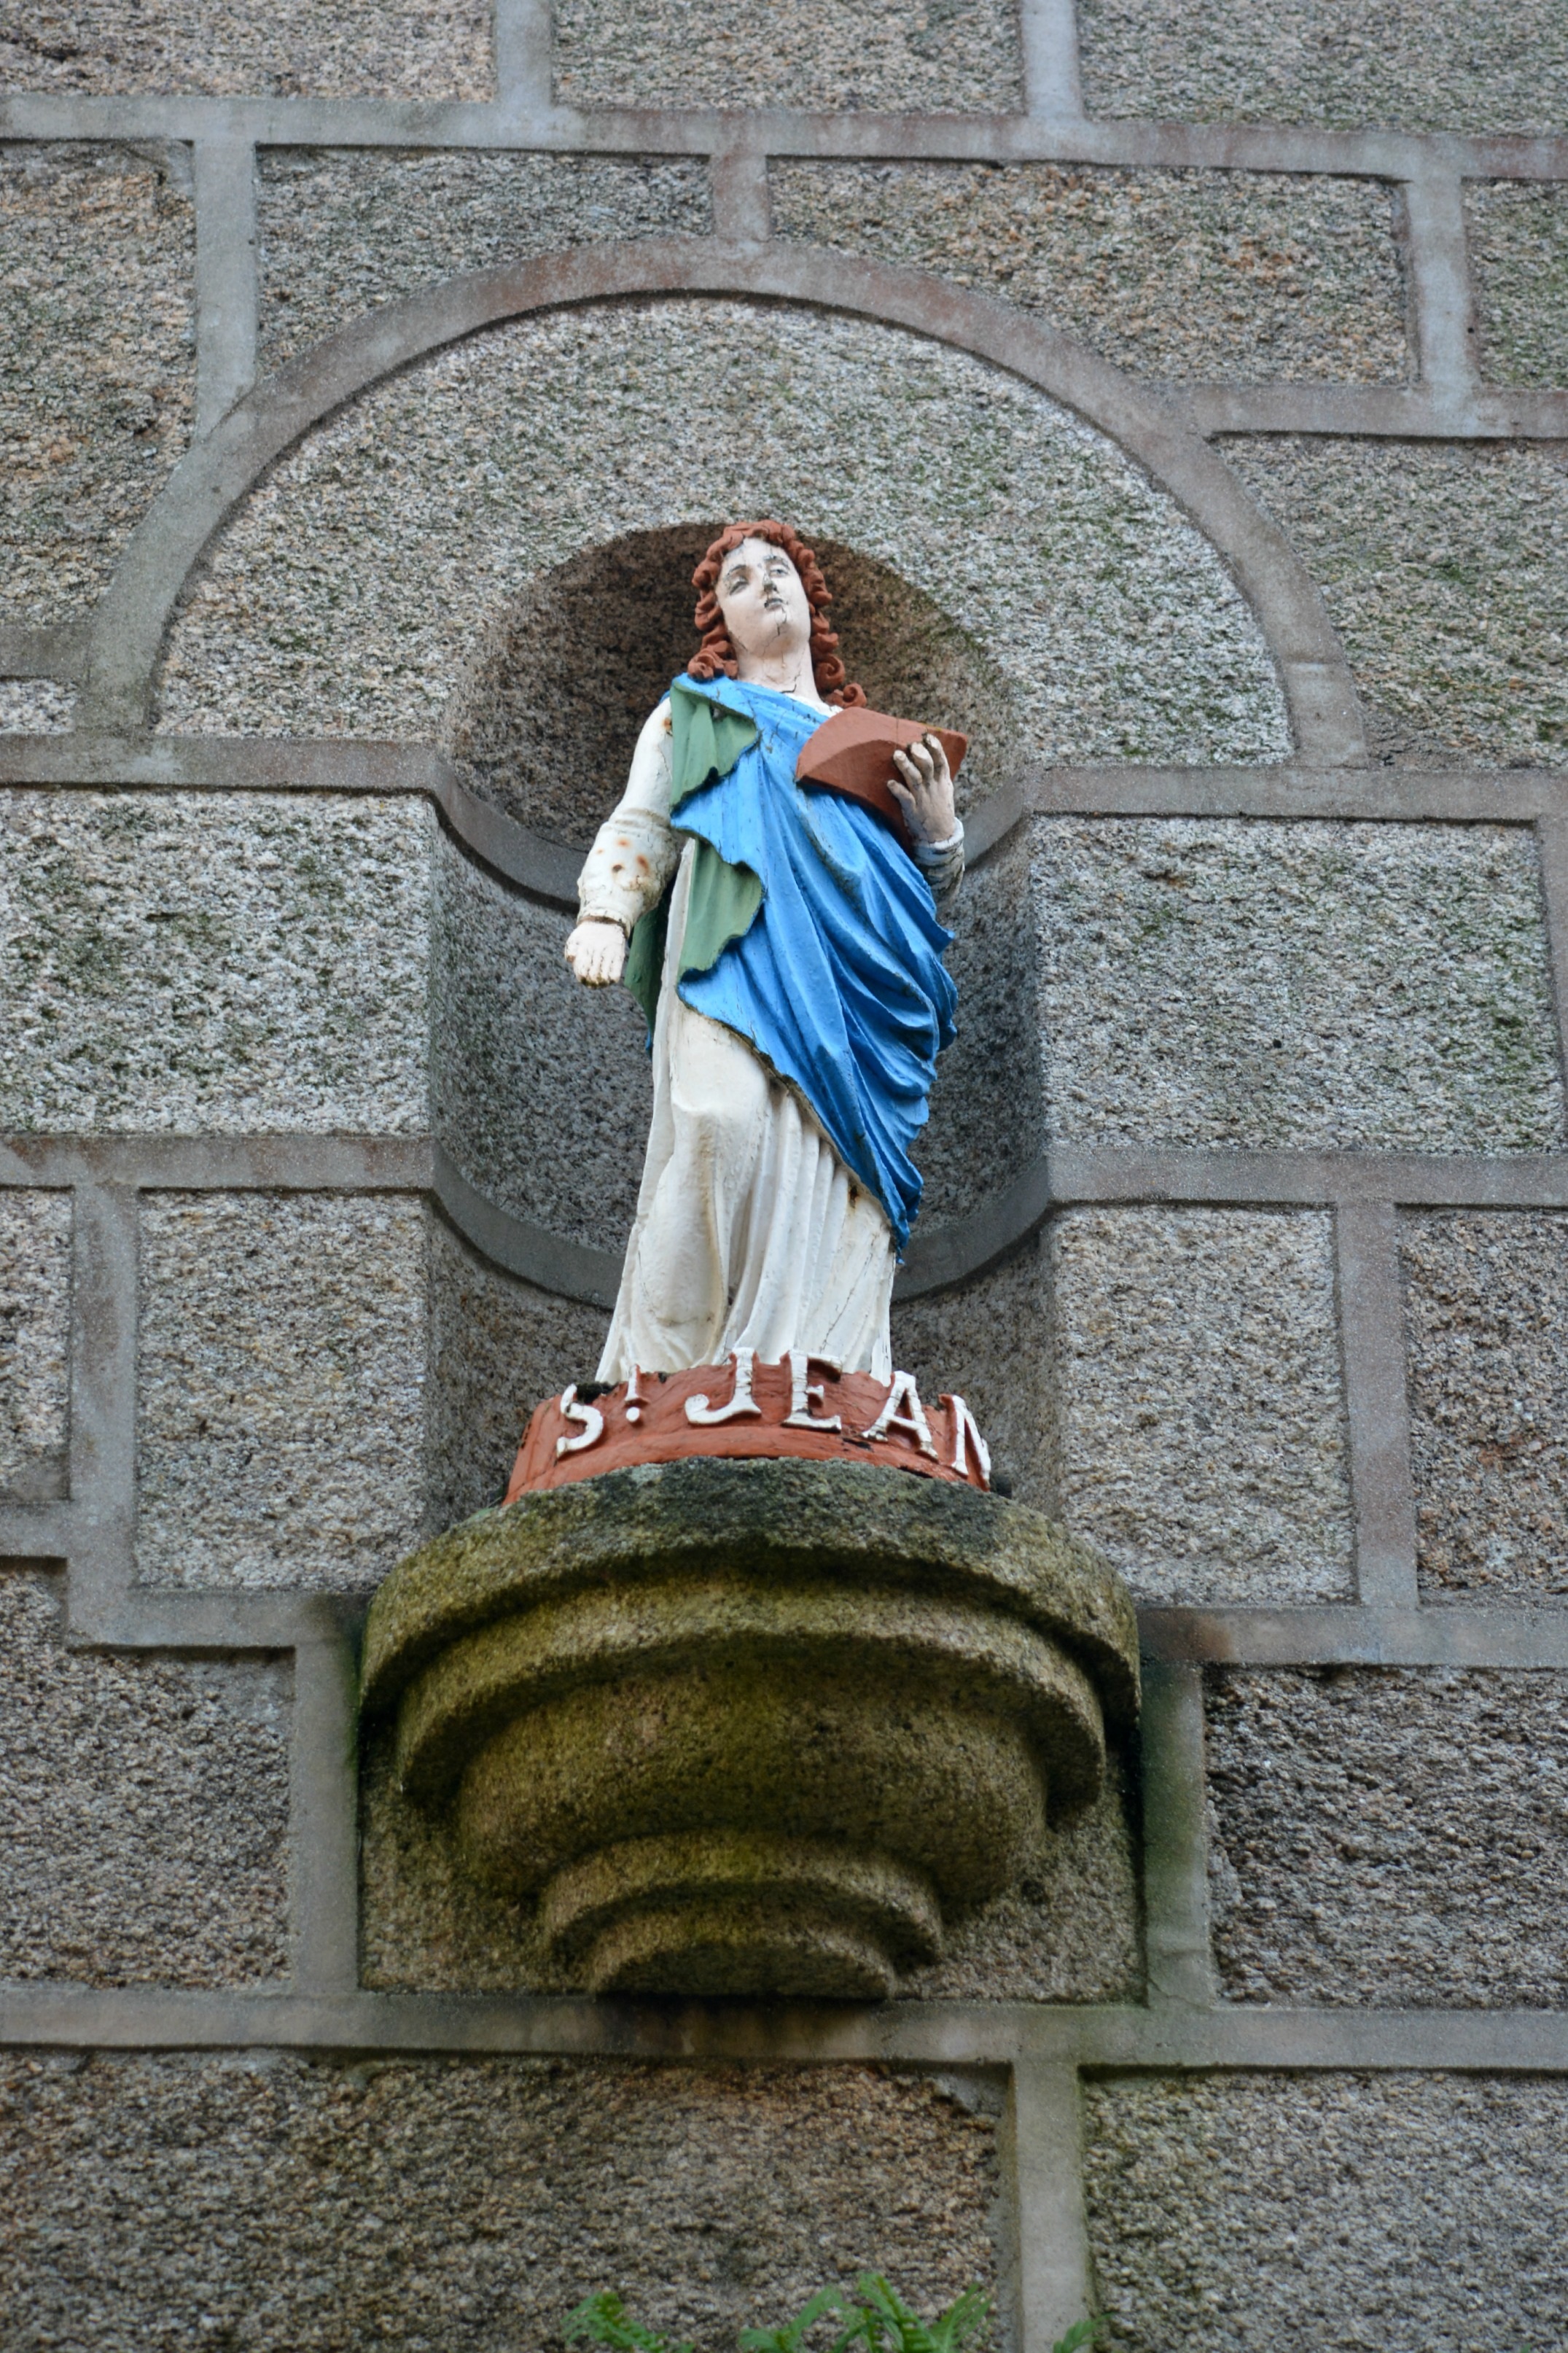
monument, statue, color, religion, blue, church, sculpture, religious, art, temple, faith, photograph, saint, christianity, christians